Carprofen

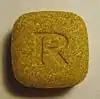
A 100 mg Rimadyl tablet approximately wide by thick, as sold in the USA.

Carprofen is a nonsteroidal anti-inflammatory drug (NSAID) of the carbazole and propionic acid class that was previously for use in humans and animals but is now only available to veterinarians for prescribing as a supportive treatment for various conditions in animals. Carprofen reduces inflammation by inhibition of COX-1 and COX-2; its specificity for COX-2 varies from species to species. Marketed under many brand names worldwide, carprofen is used as a treatment for inflammation and pain, including joint pain and postoperative pain.